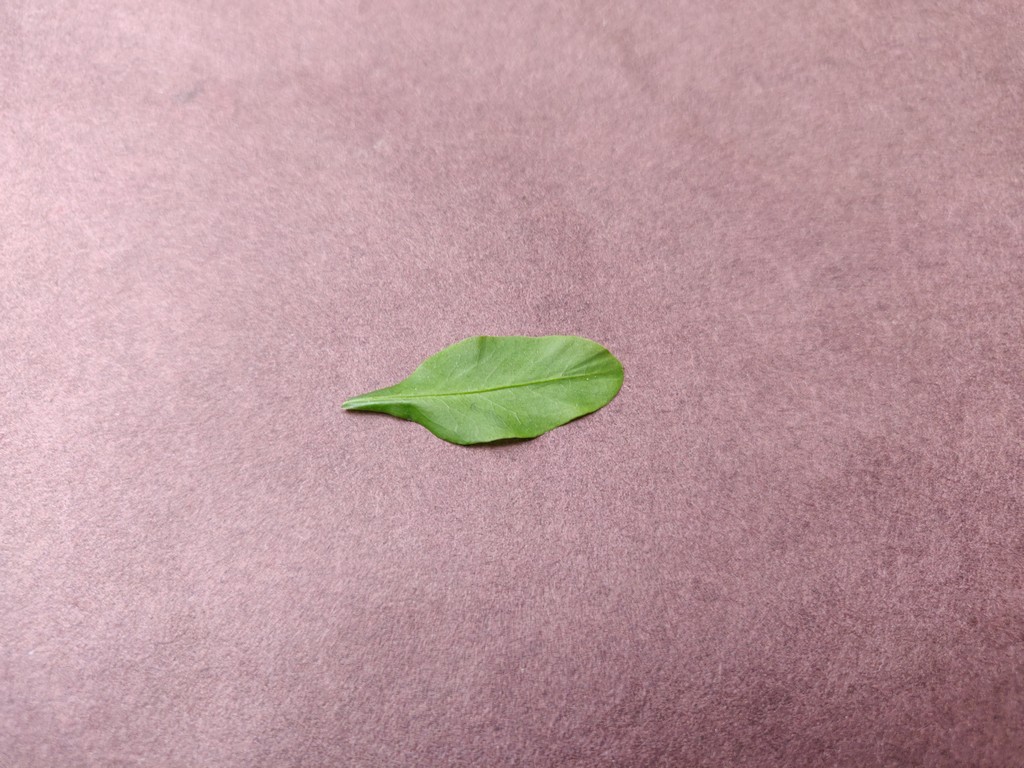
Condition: Healthy
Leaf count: single
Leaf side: front